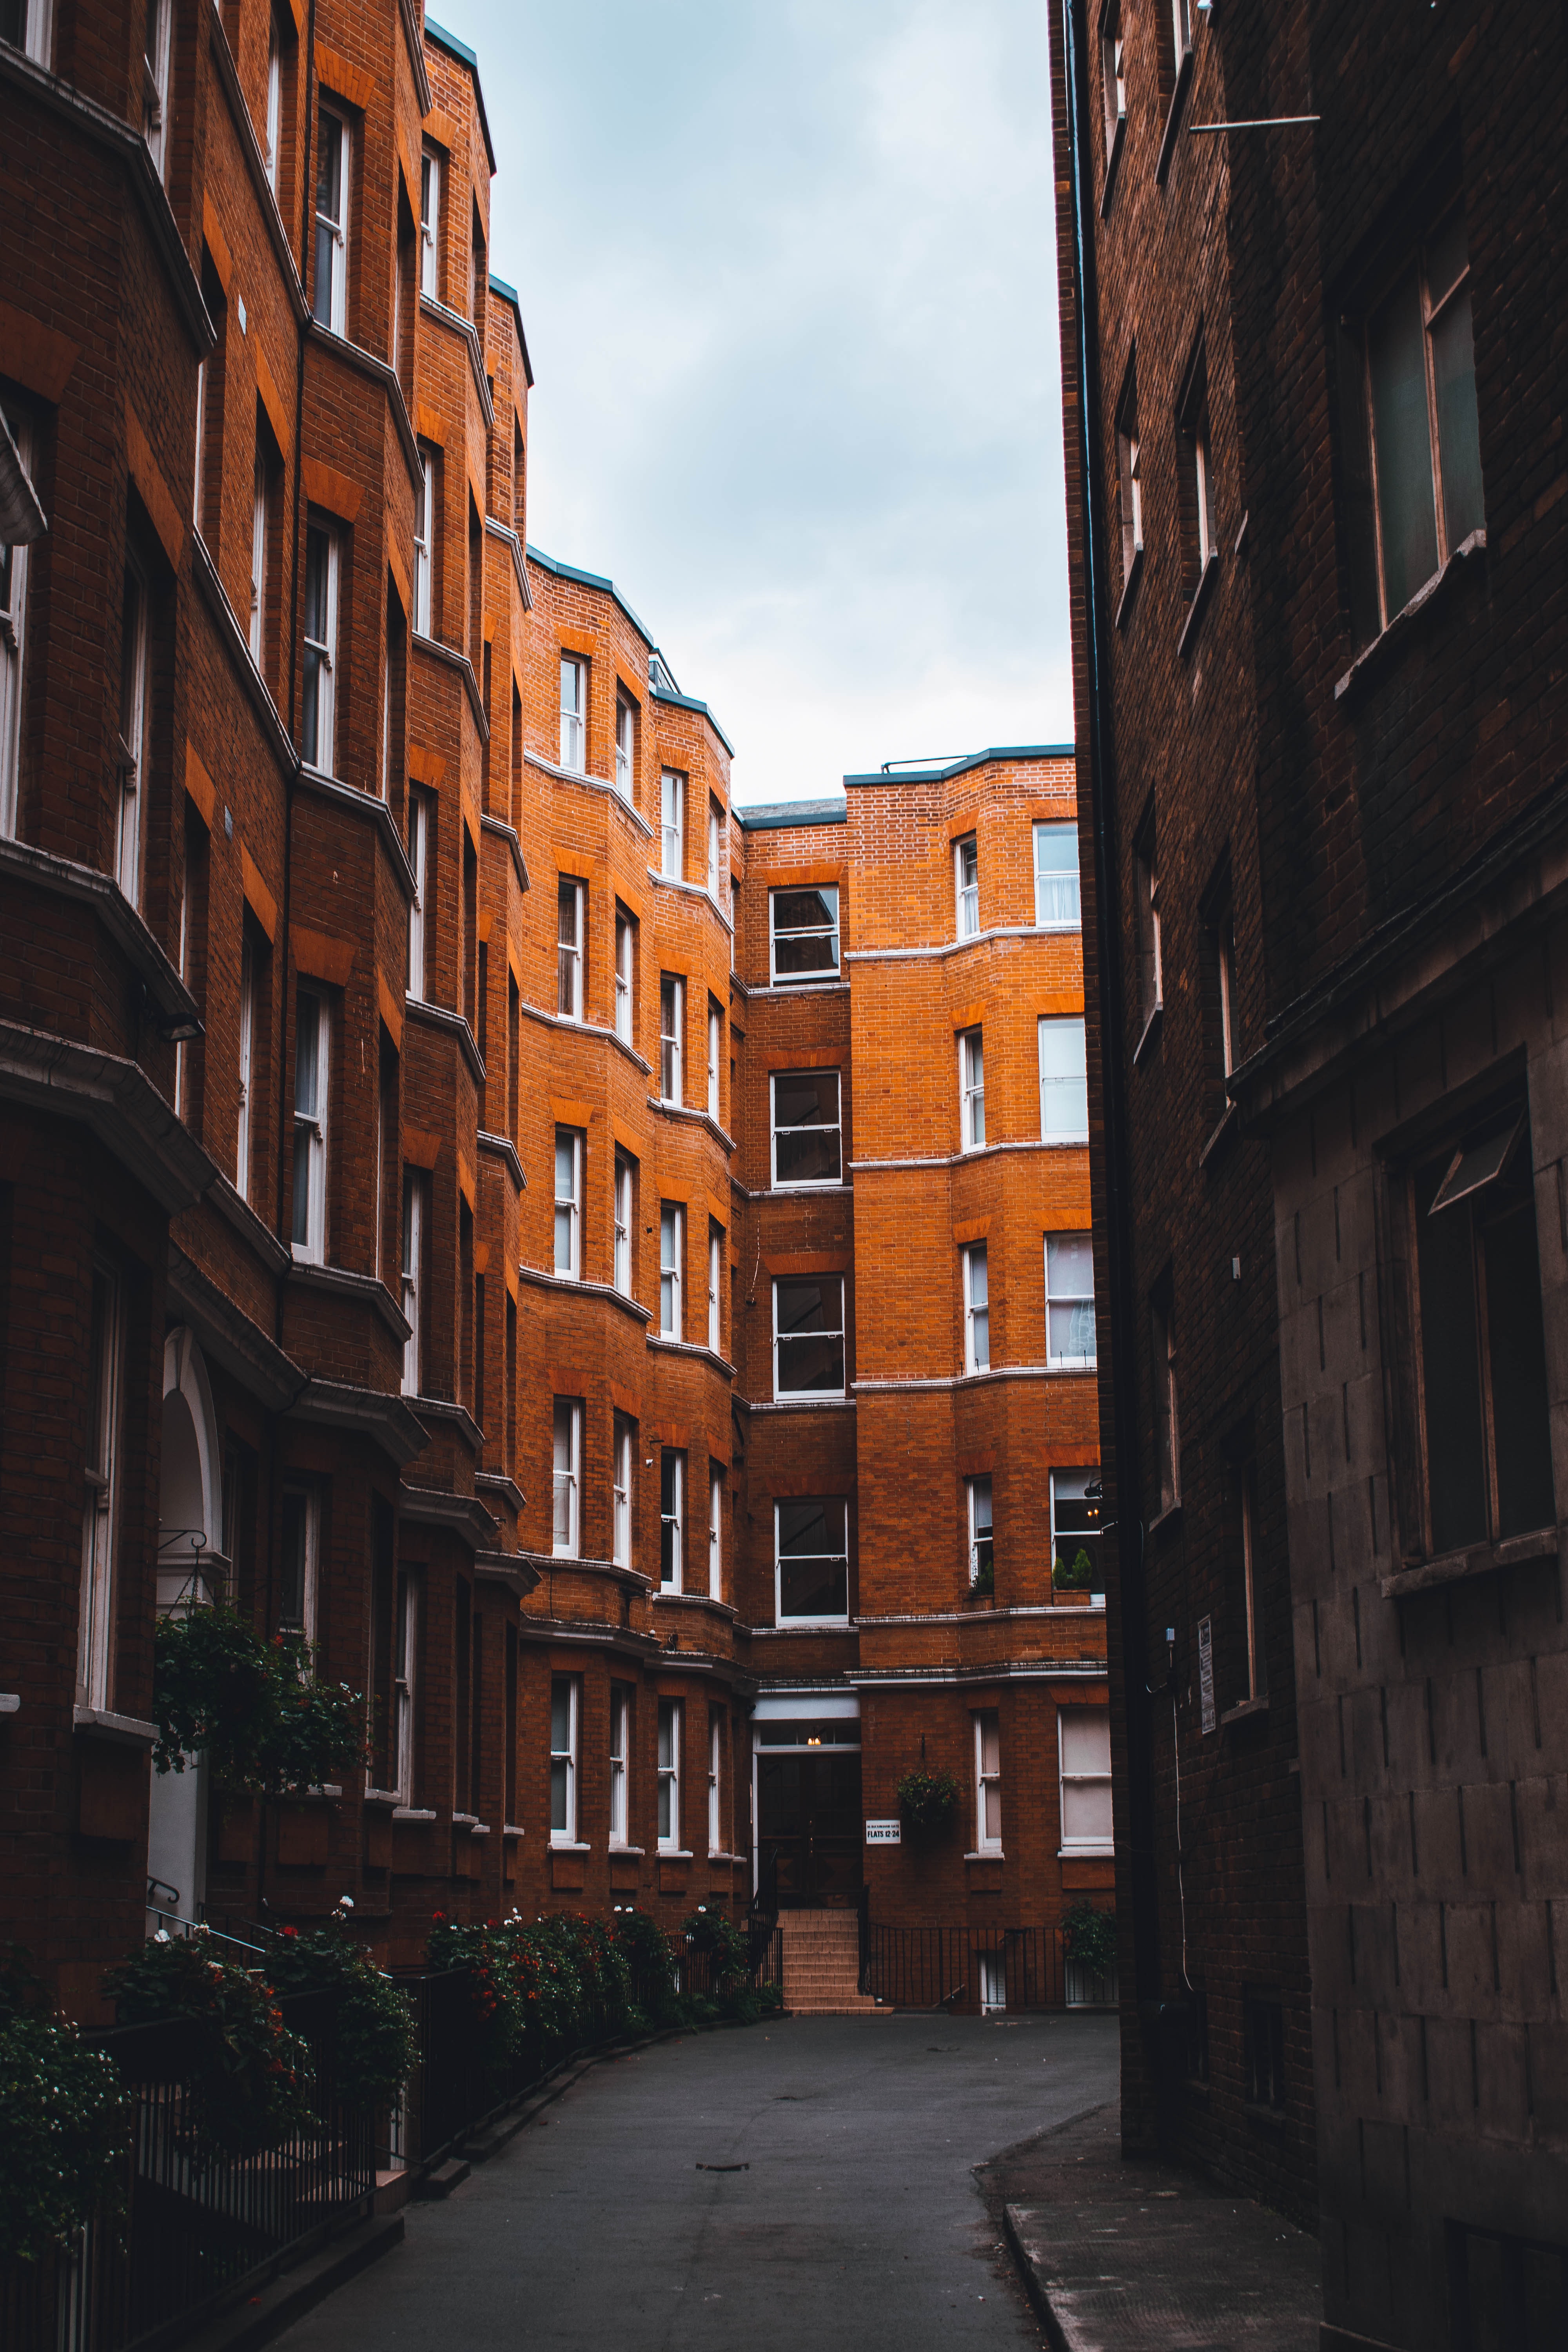
building, alley, neighbourhood, urban area, town, infrastructure, landmark, sky, street, residential area, city, wall, brick, architecture, window, apartment, facade, metropolis, house, road, brickwork, lane, evening, estate, angle, condominium